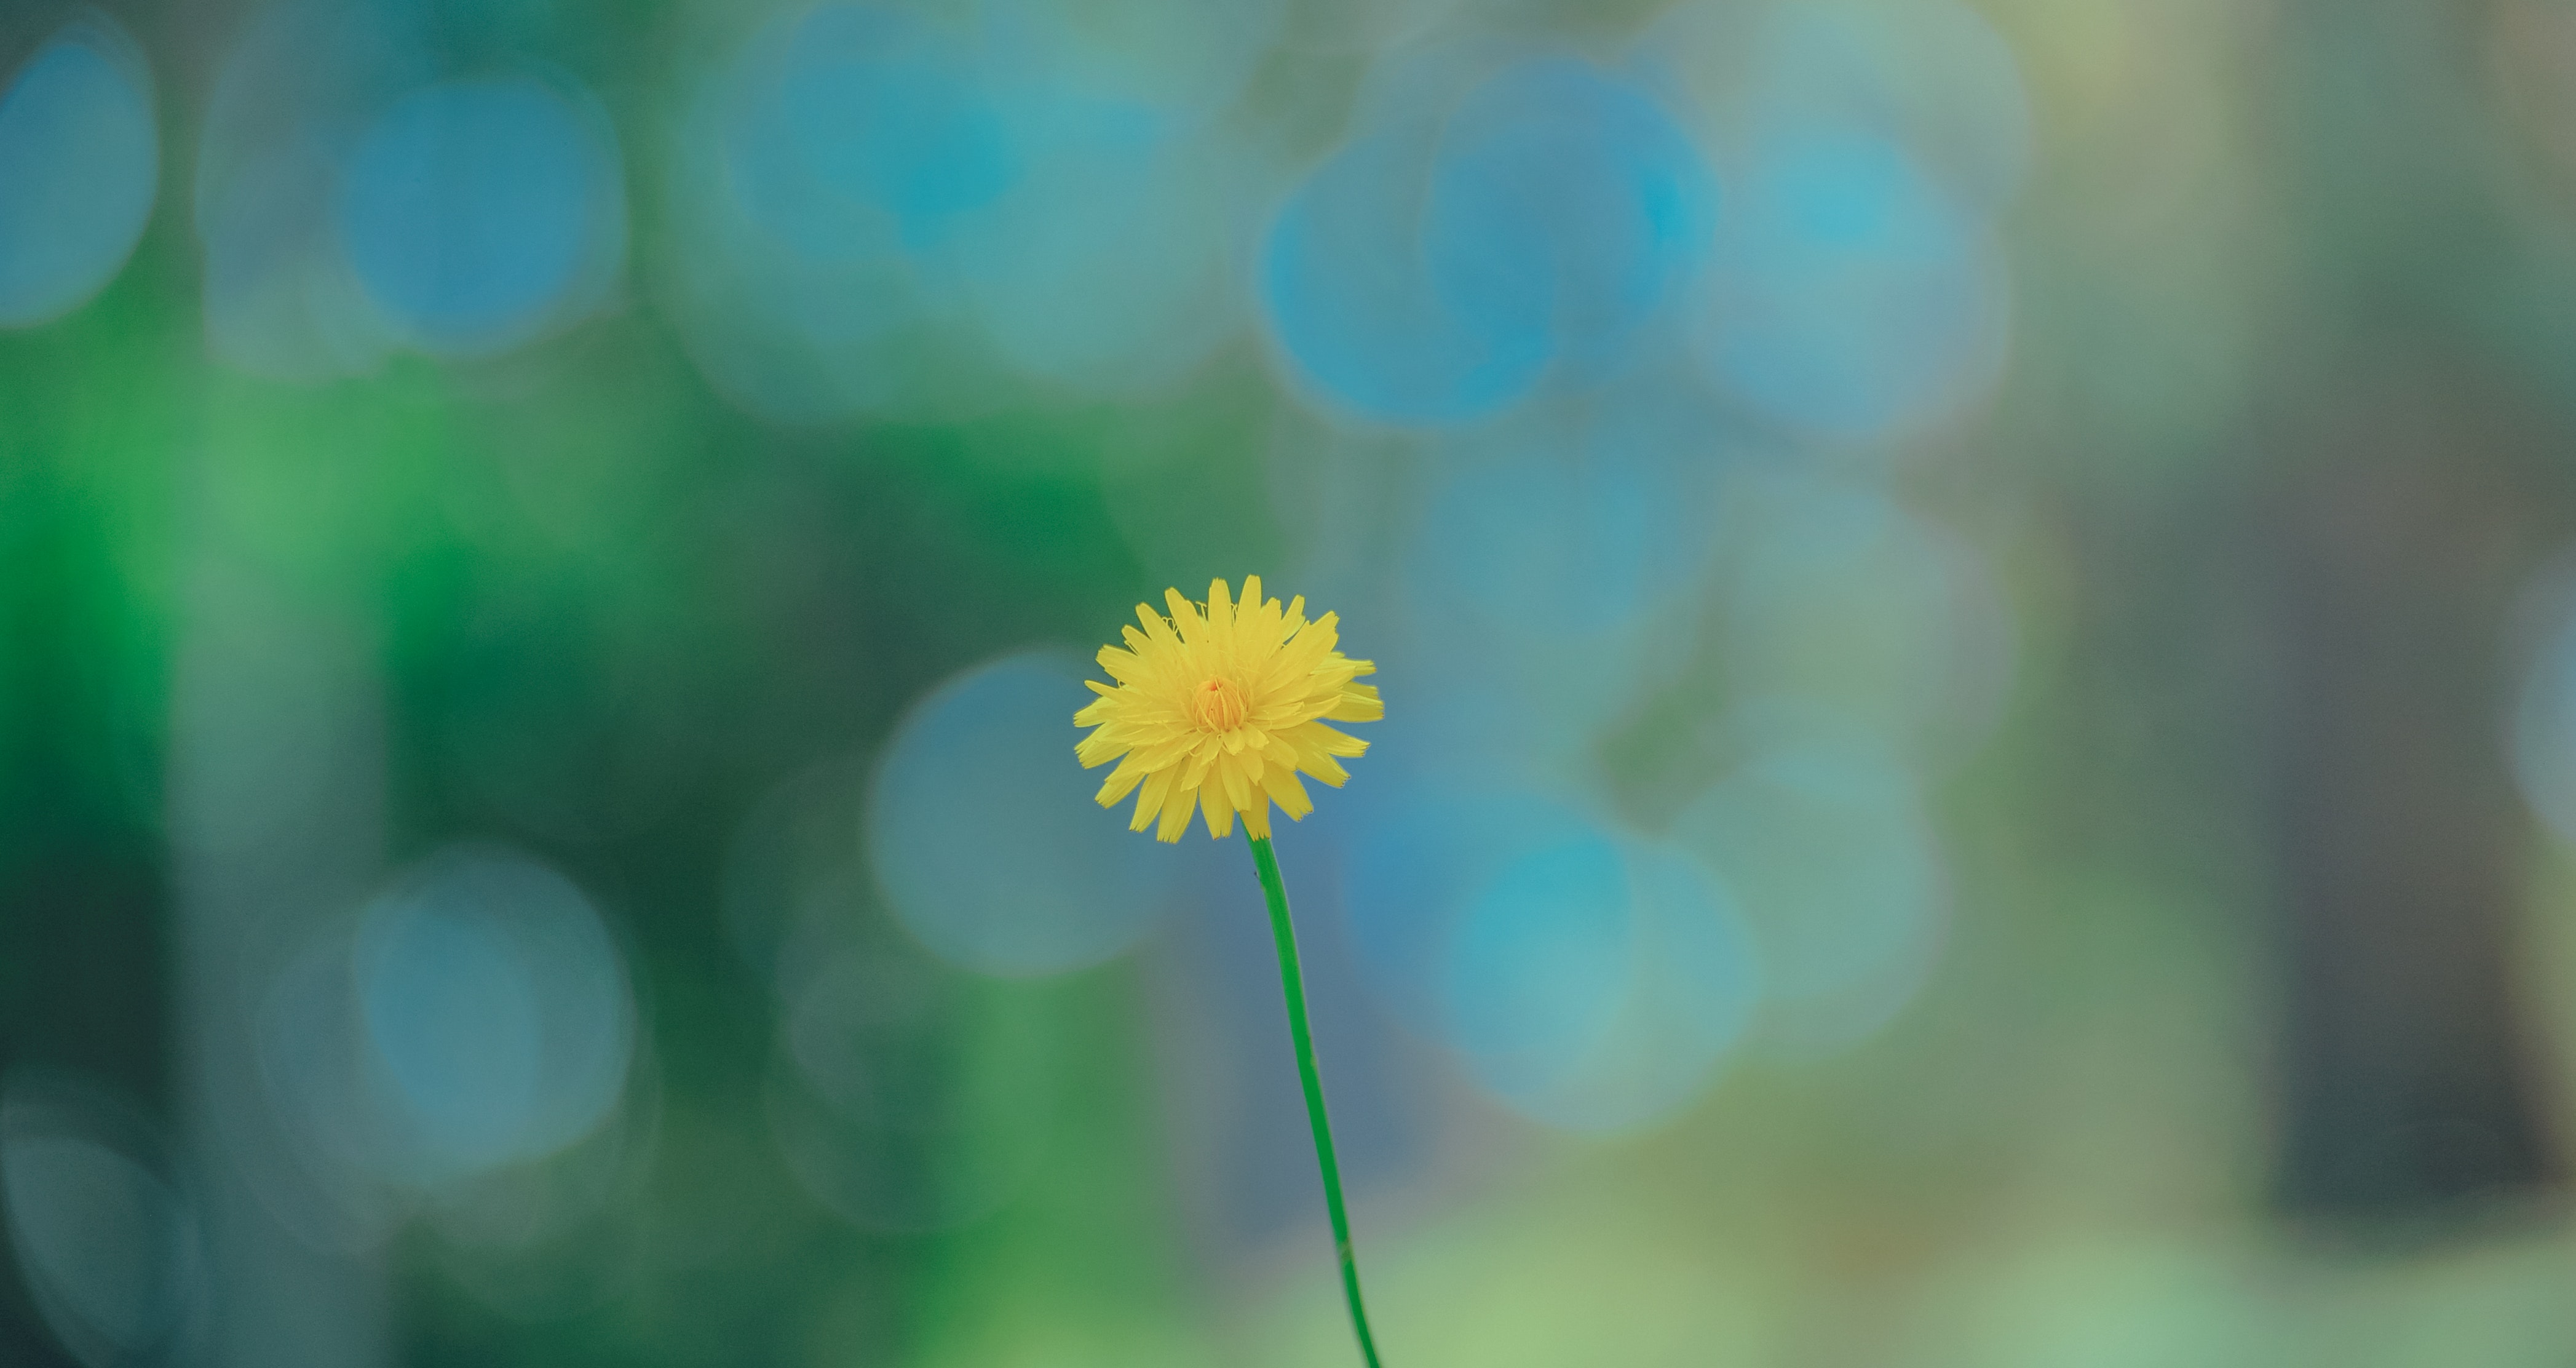
flower, green, nature, yellow, blue, plant, close up, sky, petal, macro photography, flowering plant, botany, spring, leaf, wildflower, dandelion, plant stem, grass, photography, daisy family, sunlight, annual plant, meadow, daisy